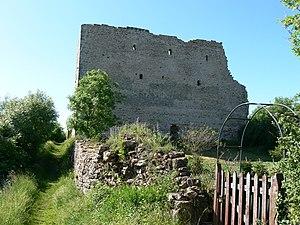
Tour de Brunehaut à Vaudémont, Lorraine, France. Vestige de la forteresse des Comtes de Vaudémont.
La liste des châteaux de Meurthe-et-Moselle recense de manière non exhaustive les châteaux, maisons fortes, mottes castrales, situés dans le département français de Meurthe-et-Moselle. Il est fait état des inscriptions et classements au titre des monuments historiques.
Vaudémont est une commune française située dans le département de Meurthe-et-Moselle, en région Grand Est.
Cet article recense les monuments historiques de France classés en 1840, la première protection de ce type dans le pays.